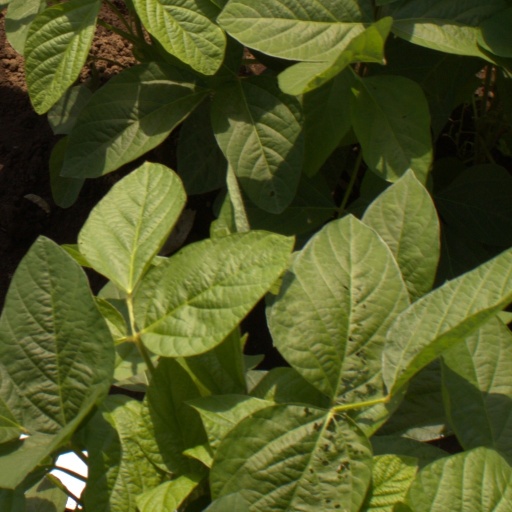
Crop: soybean